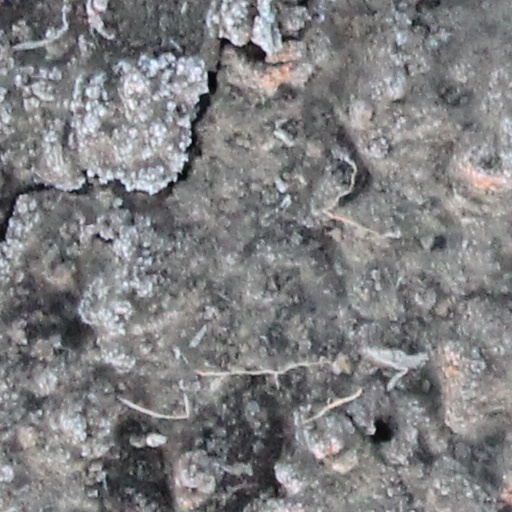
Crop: wheat